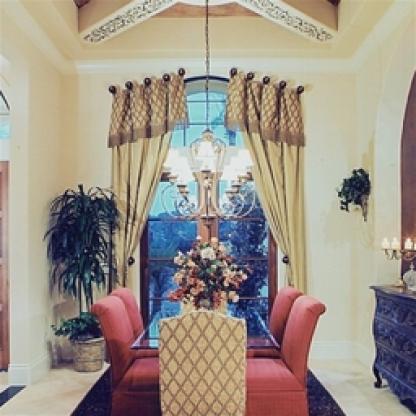
Scene: Indoor